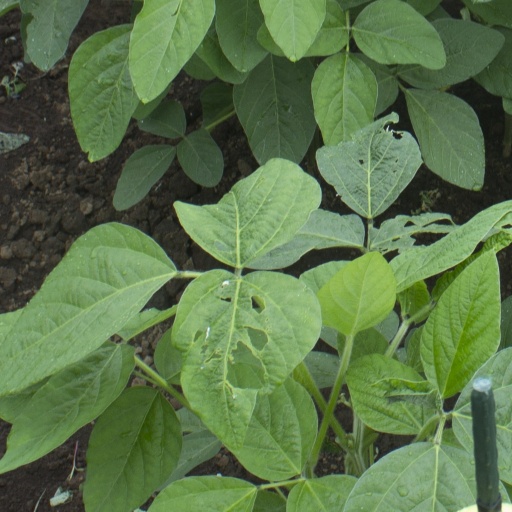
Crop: soybean